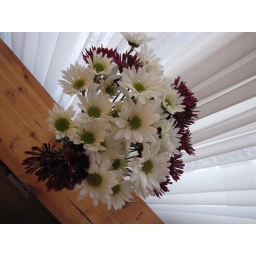
21 February 2010The living room flowers on Sunday: fresh &amp;quot;football&amp;quot; mums from Safeway in white and purple.